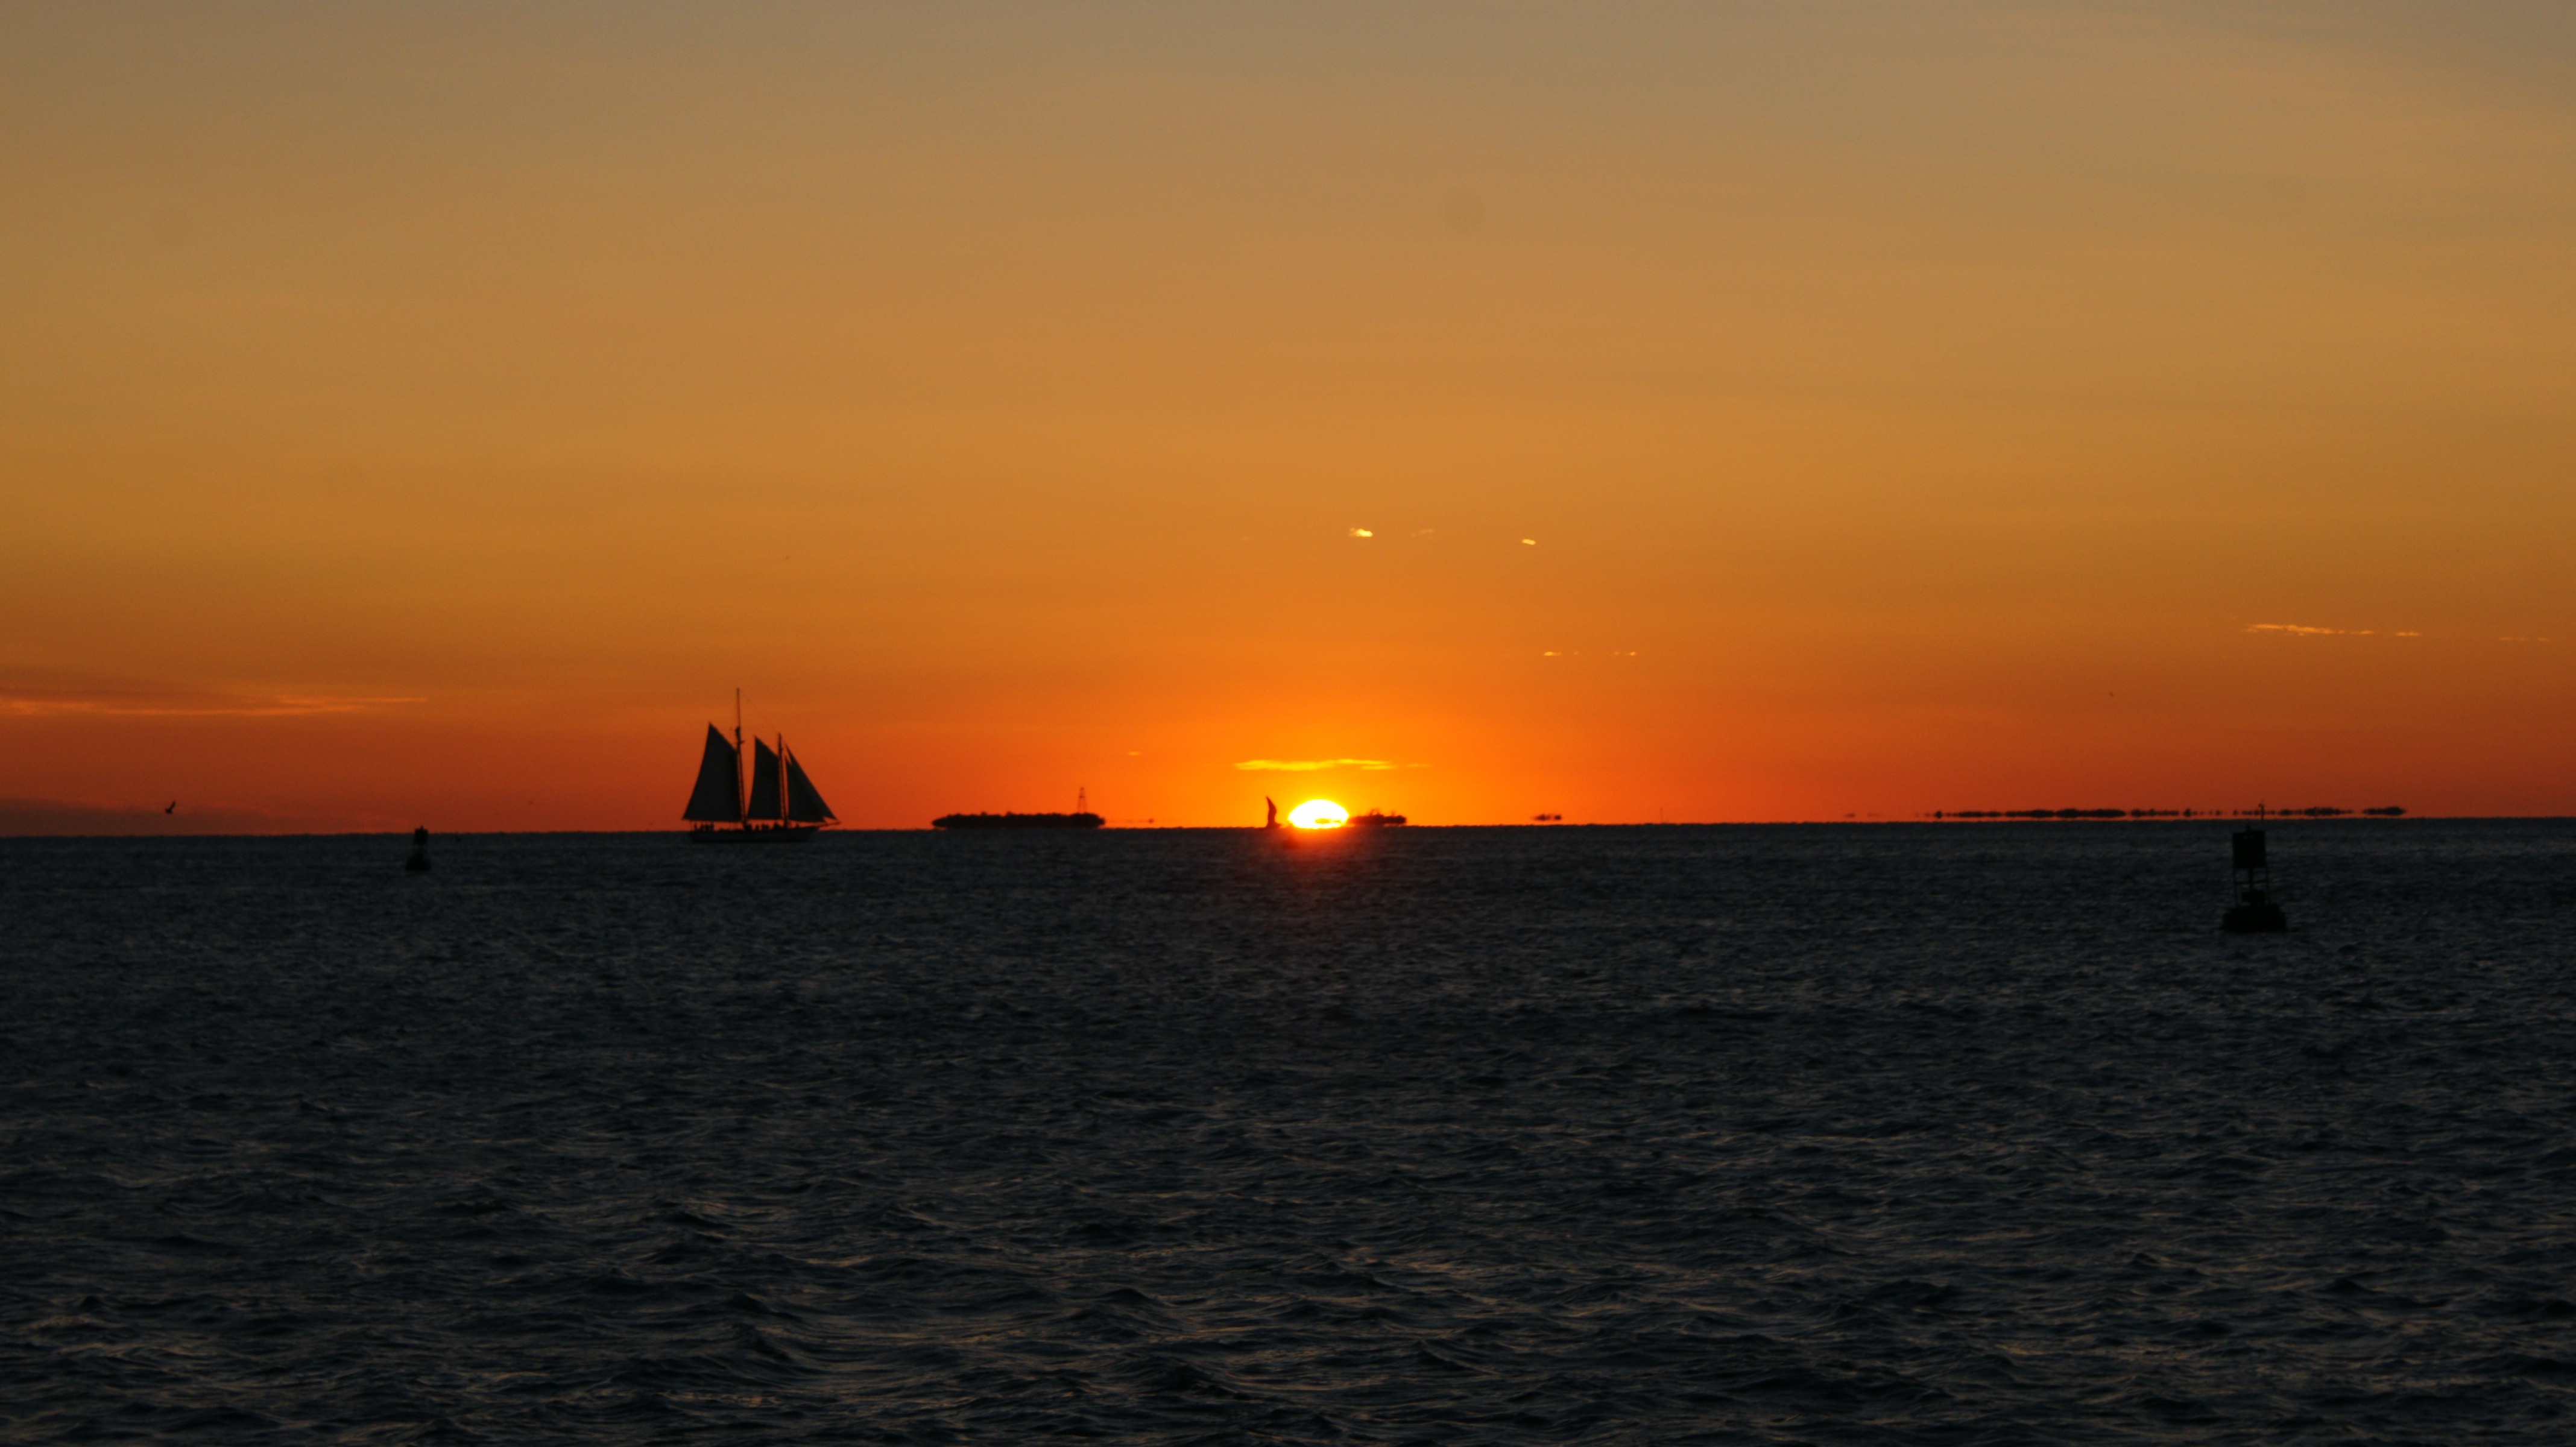
beach, landscape, sea, coast, nature, ocean, horizon, sky, sun, sunrise, sunset, morning, wave, dawn, dusk, evening, romantic, abendstimmung, afterglow, wind wave